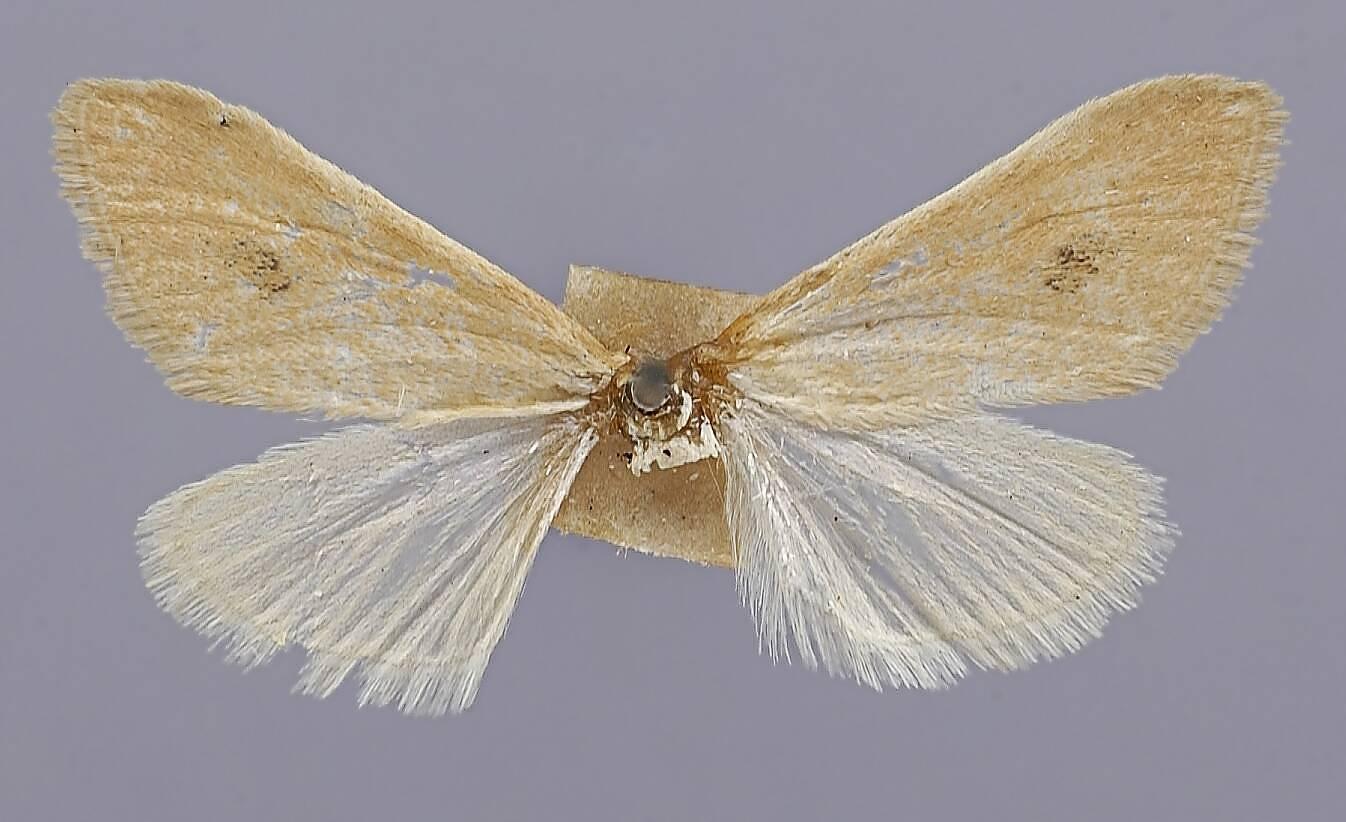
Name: Loxostege unipunctalis
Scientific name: Loxostege unipunctalis Walter, 1928
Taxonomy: Animalia, Arthropoda, Insecta, Lepidoptera, Crambidae, Pyraustinae
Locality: Tempe, Maricopa, Arizona, United States
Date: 23 May 1921